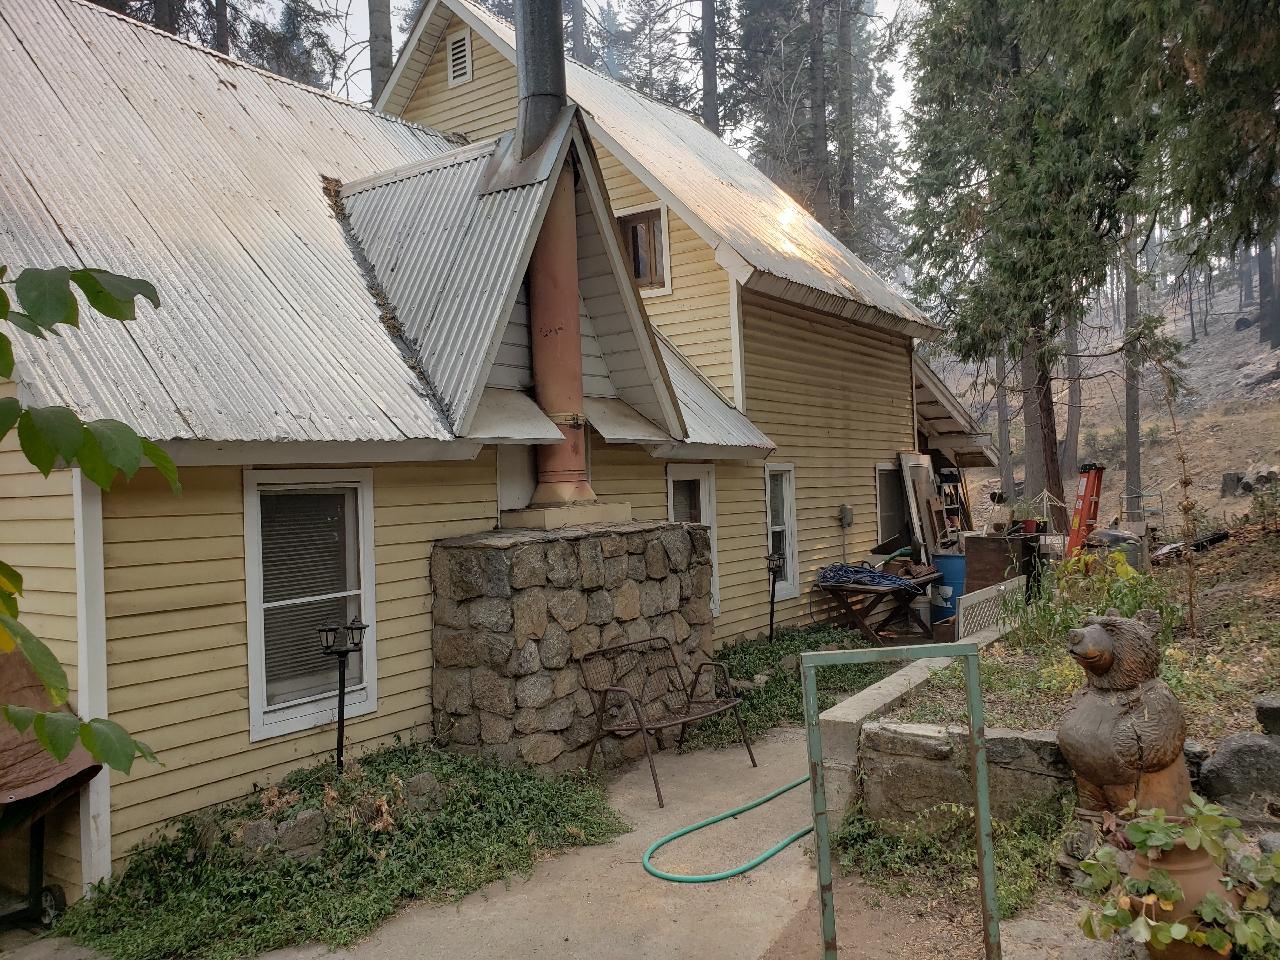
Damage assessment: affected